Question: How are the mirrors staying on the wall?
Tambaya: Yaya madubin suke a jikin bangon?
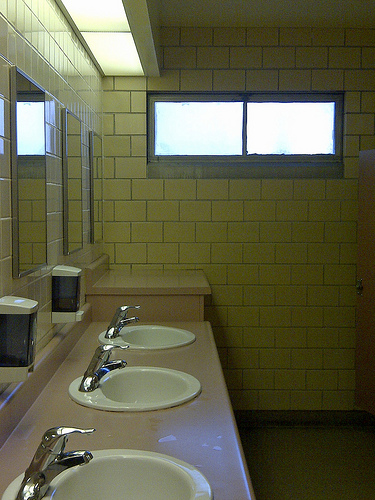
Answer: They are bolted on the wall.
Amsa: An kafa su ne a jikin banhon.